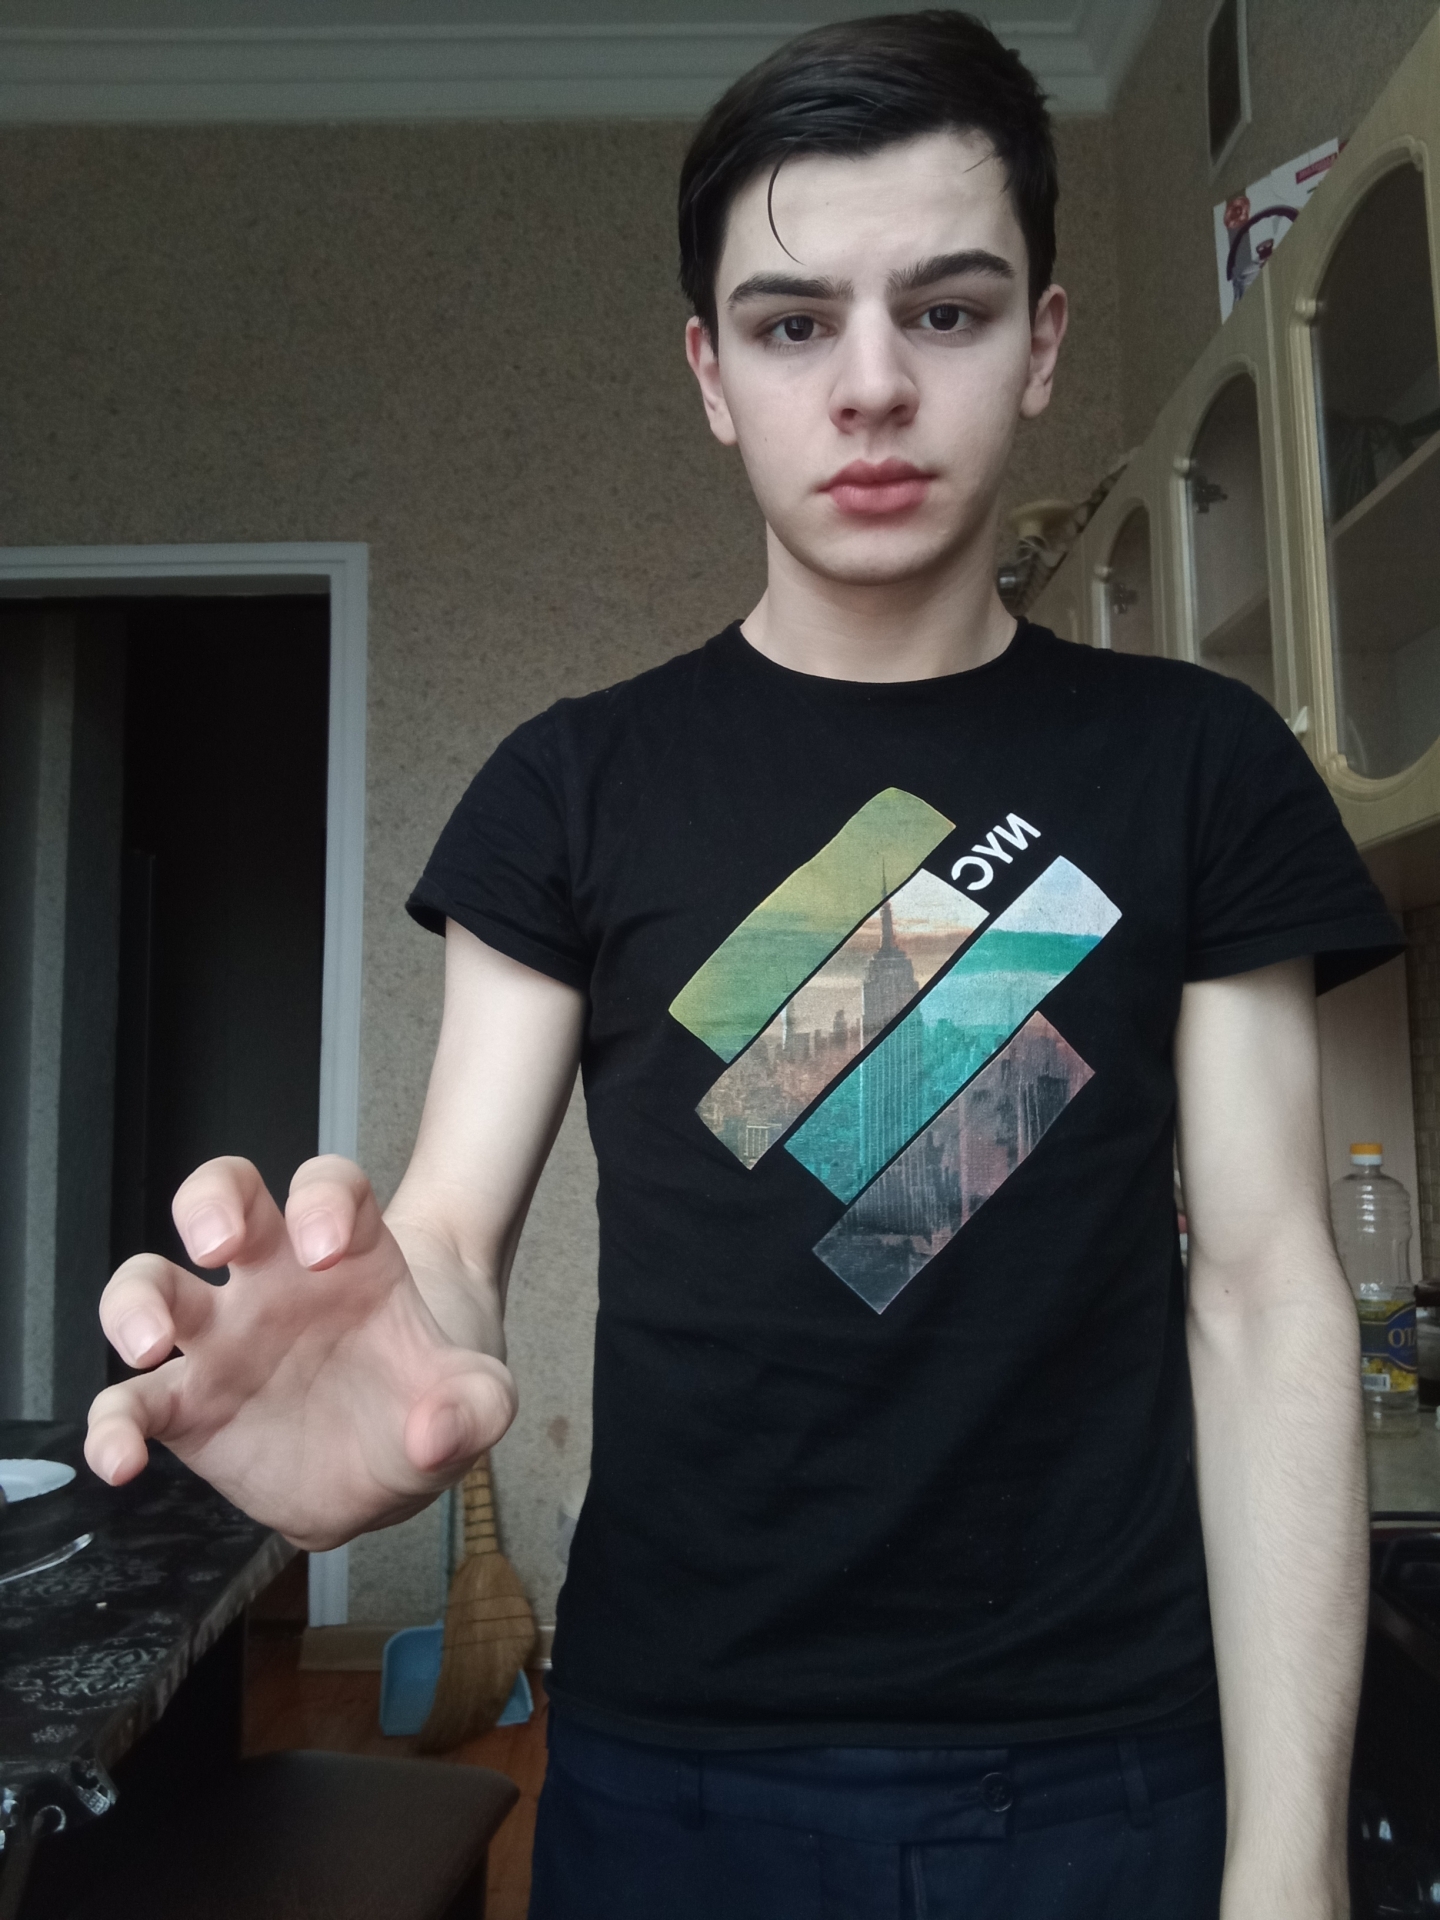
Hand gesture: grabbing